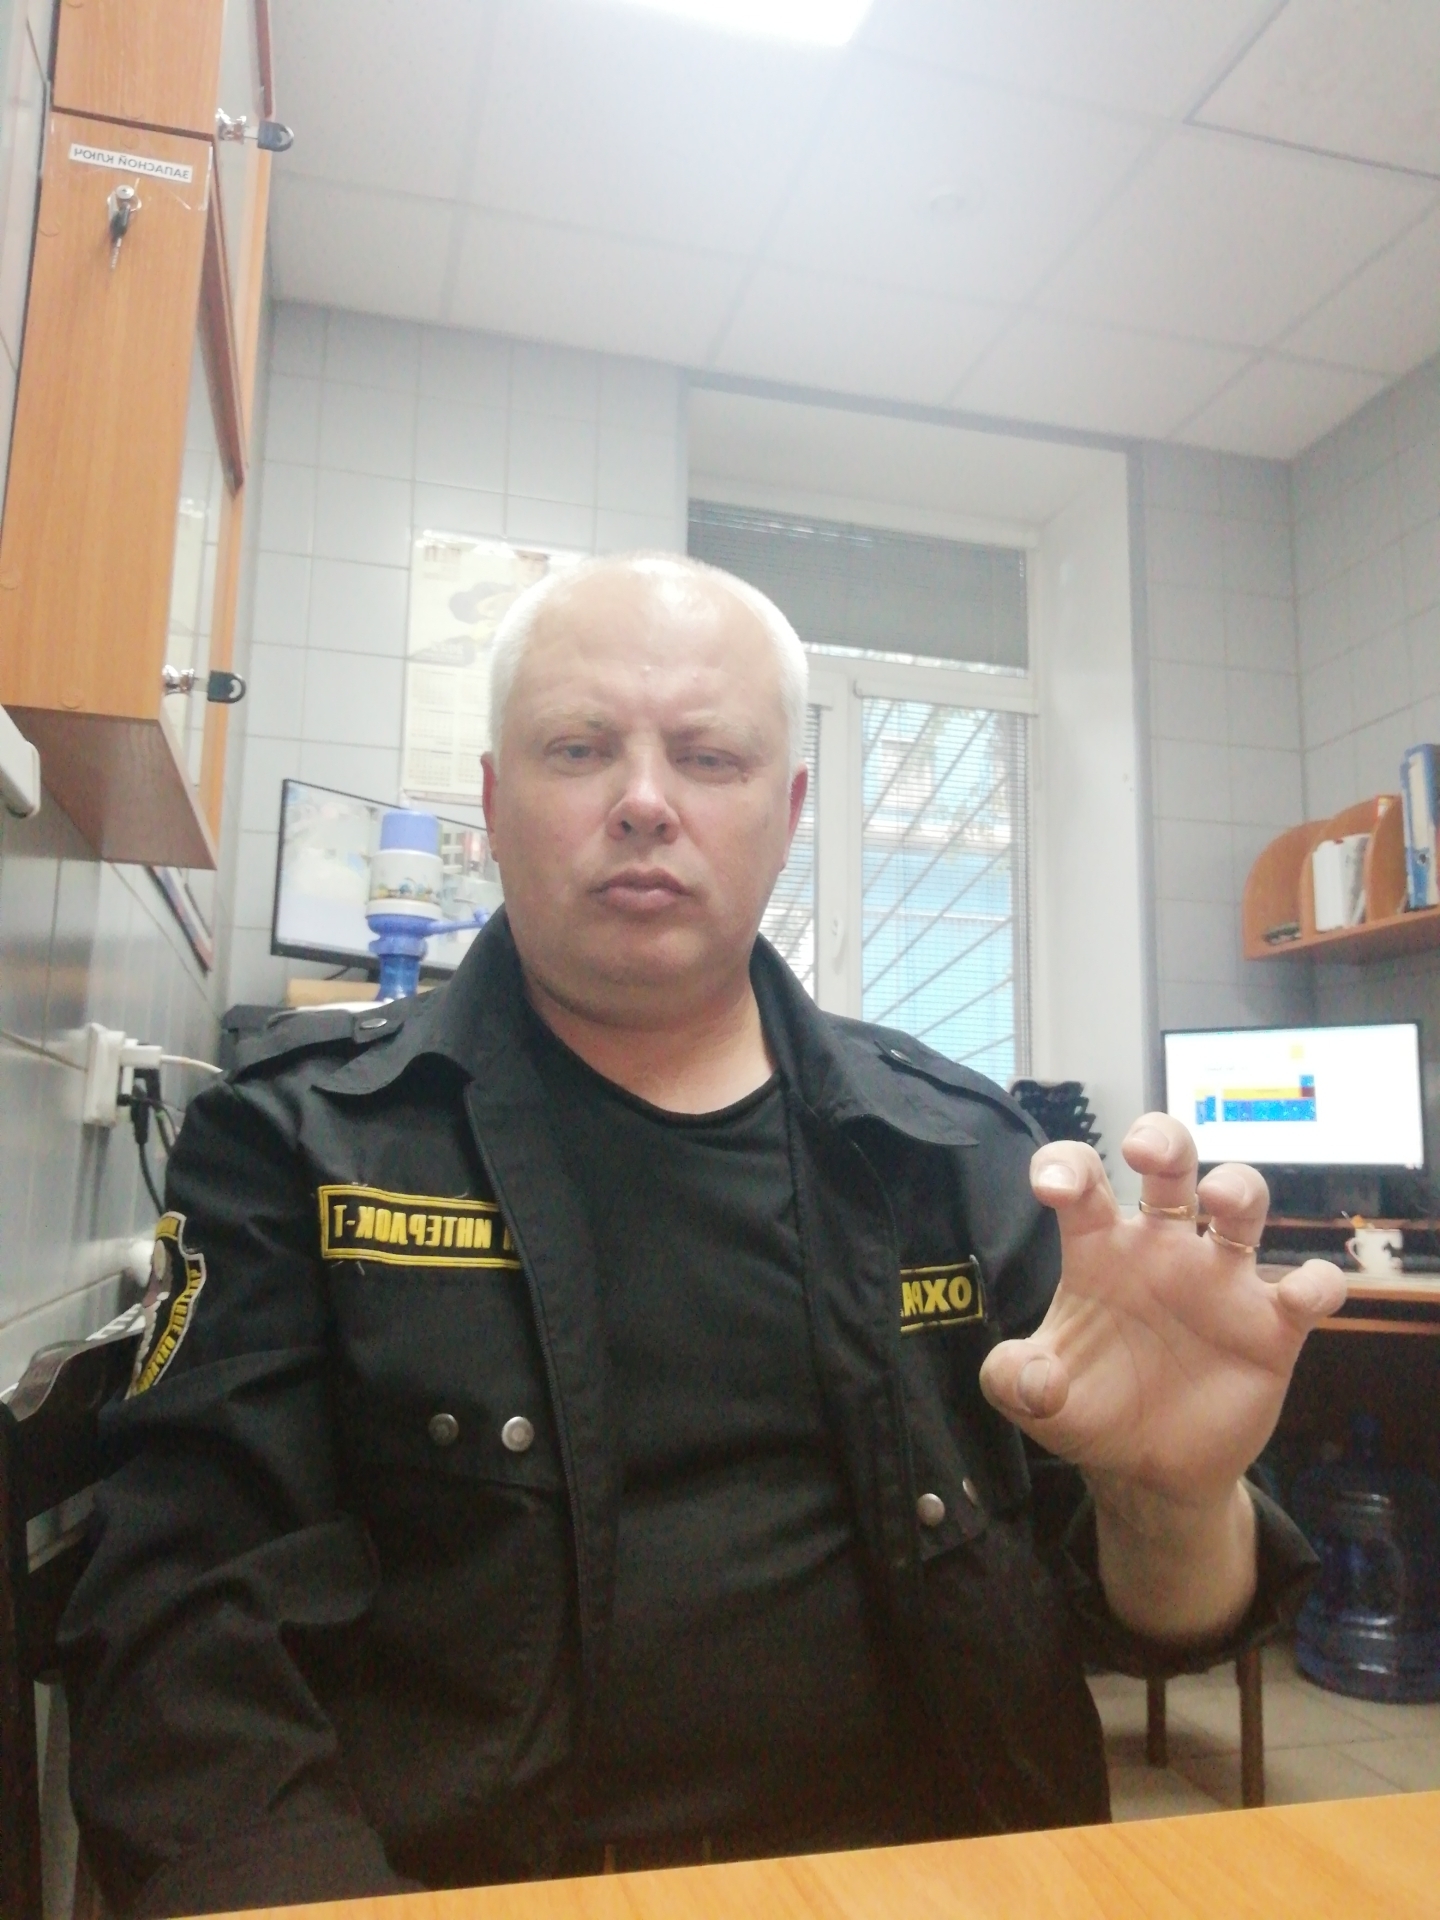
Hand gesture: grabbing